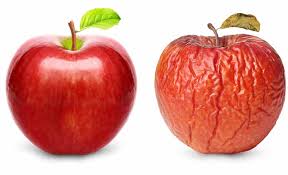
Waste category: biological